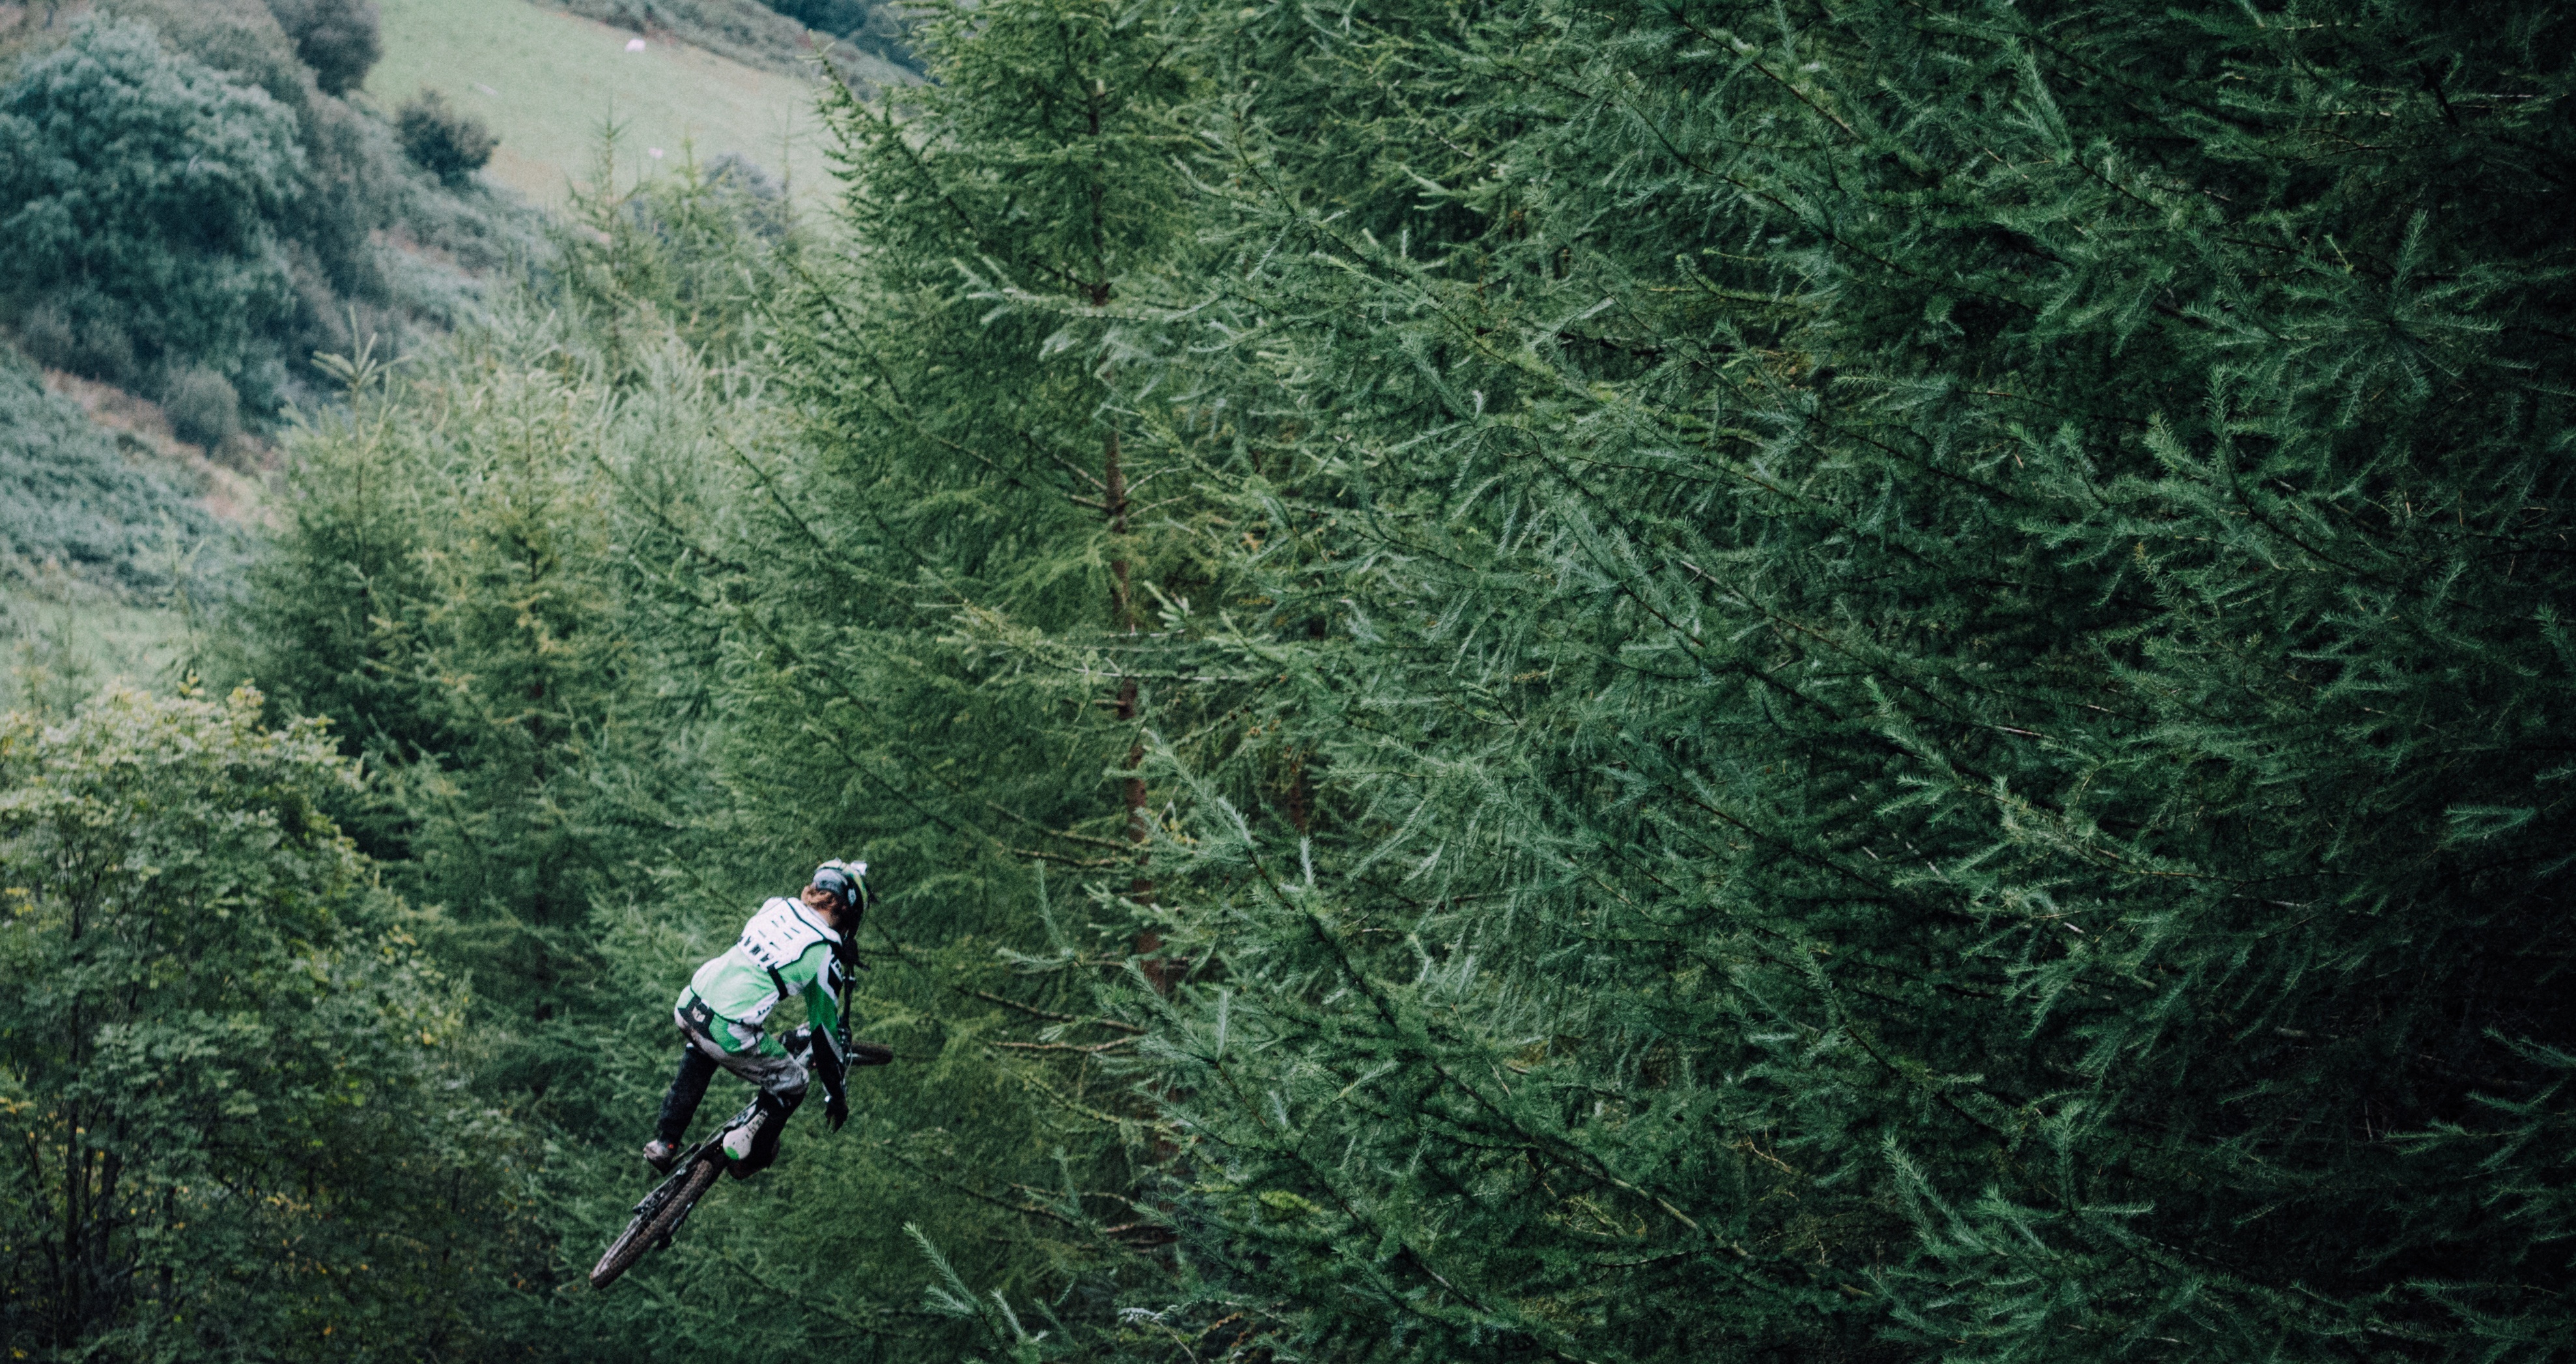
tree, forest, grass, plant, sport, adventure, bicycle, bike, jumping, motion, cyclist, green, jungle, action, soil, professional, extreme, speed, terrain, healthy, fitness, cycle, activity, outdoors, cycling, race, competition, helmet, shrub, rainforest, biking, exercising, racing, competitive, habitat, athlete, ecosystem, screenshot, pursuit, geological phenomenon